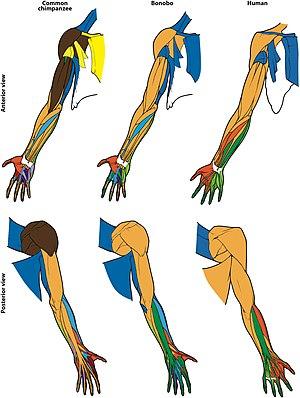
L'organisation modulaire des membres antérieurs et postérieurs d'hominidés est révélateur d'une évolution en mosaïque avec certains caractères évolués et d'autres qui le sont moins.
En anatomie, chez les animaux vertébrés, un membre est une partie du corps spécialisée dans la locomotion et sous-tendue par un squelette. Il existe deux grands types différents : les membres ptérygiens, ou nageoires, et les membres chiridiens, ou pentadactyles. Les membres ptérygiens sont présents chez les cyclostomes et les poissons, et les membres chiridiens sont présents chez les tétrapodes. Les membres peuvent être impairs, situés dans le plan médian du corps, ou pairs, situés de chaque côté. Les membres ptérygiens jouent un rôle au cours de la nage, tandis que les membres chiridiens peuvent avoir des fonctions locomotrices plus variées : la marche surtout, mais aussi le « grimper » arboricole, le vol et également la nage. D'un point de vue évolutif, les membres chiridiens dérivent des membres ptérygiens pairs.
L'apparition d'un nouveau trait chez une espèce, s'il apporte un avantage adaptatif par rapport aux formes antérieures, peut parfois produire une radiation évolutive en donnant naissance à plusieurs espèces descendantes partageant ce nouveau trait.
La modularité biologique est un concept de la biologie évolutive du développement : de petits modules, sous-unités de l’organisme, qui fonctionnent indépendamment les uns des autres, permettent une structure et une logique chez l'organisme fonctionnel, par le biais de la communication intermodule. Ainsi ils interagissent pour former un tout fonctionnel qui peut évoluer et se développer. Ceci vaut aussi à l'échelle d'une métapopulation.
L’évolution en mosaïque est la conception suivant laquelle le changement évolutif survient dans quelques parties ou systèmes du corps sans qu'il y ait simultanément des changements dans d'autres parties. Une autre définition est que « les caractères évoluent à des vitesses différentes tant à l'intérieur des espèces qu'entre les espèces ». Le mélange de caractères ancestraux et dérivés résultant de ce processus est parfois appelé hétérobathmie.